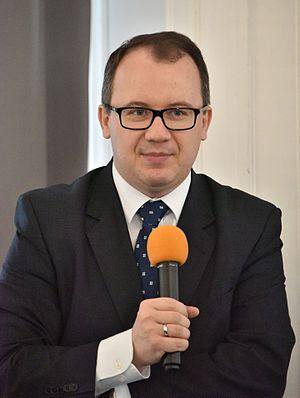
Adam Piotr Bodnar, né le 6 janvier 1977 à Trzebiatów, est un juriste polonais, militant des droits de l'homme, vice-président de la Fondation Helsinki pour les droits de l'homme de 2010 à 2015, depuis septembre 2015 médiateur des droits civiques de la République de Pologne.